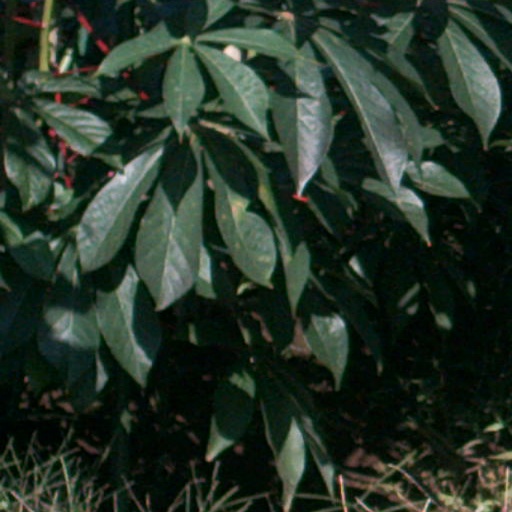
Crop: cassava